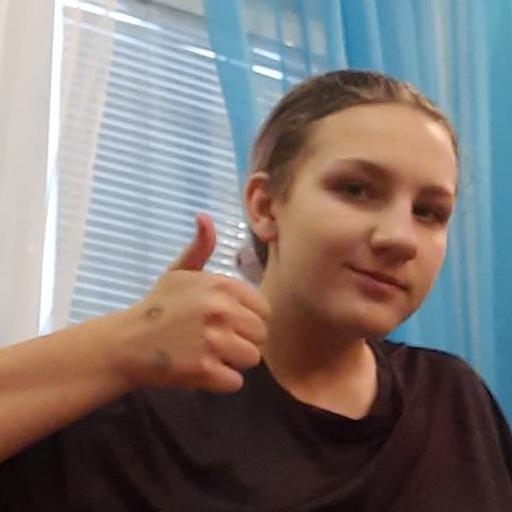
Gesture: like